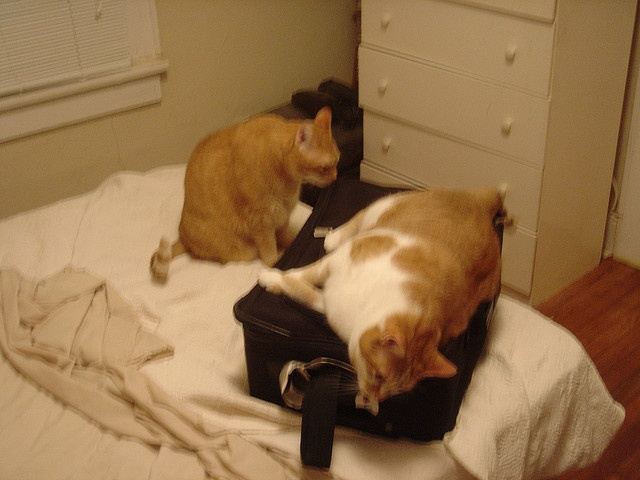
A couple of cats laying around a bag of luggage.
a couple of cats are laying on a white bed
A couple of cats and a suitcase on a bed.
one cat sitting next to a black suitcase that another cat is laying on
A cat lies on a suitcase while another sits beside it.